Fernando Villalón

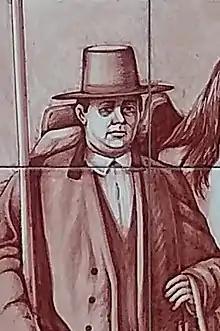
Fernando Villalón (Morón)

He attended secondary school in El Puerto de Santa María, where he was a classmate of Juan Ramón Jiménez. He mostly lived in Andalucía and devoted himself to cattle-breeding and agriculture. He was also a compulsive but disorganised reader of cosmogenia, classic and modern poetry, bullfighting and spiritualism. His friends, members of the Generation of '27, especially Rafael Alberti, admired his enormous love of life and generosity. He funded and edited the "Papel de Aleluyas", printed in Huelva and Seville from 1927 to 1928. His poetry is imaginative and sometimes anticipated Surrealism. A street is named after him in the Huerta de la Salud district of Seville, along with a cultural foundation in the town of Morón de la Frontera.